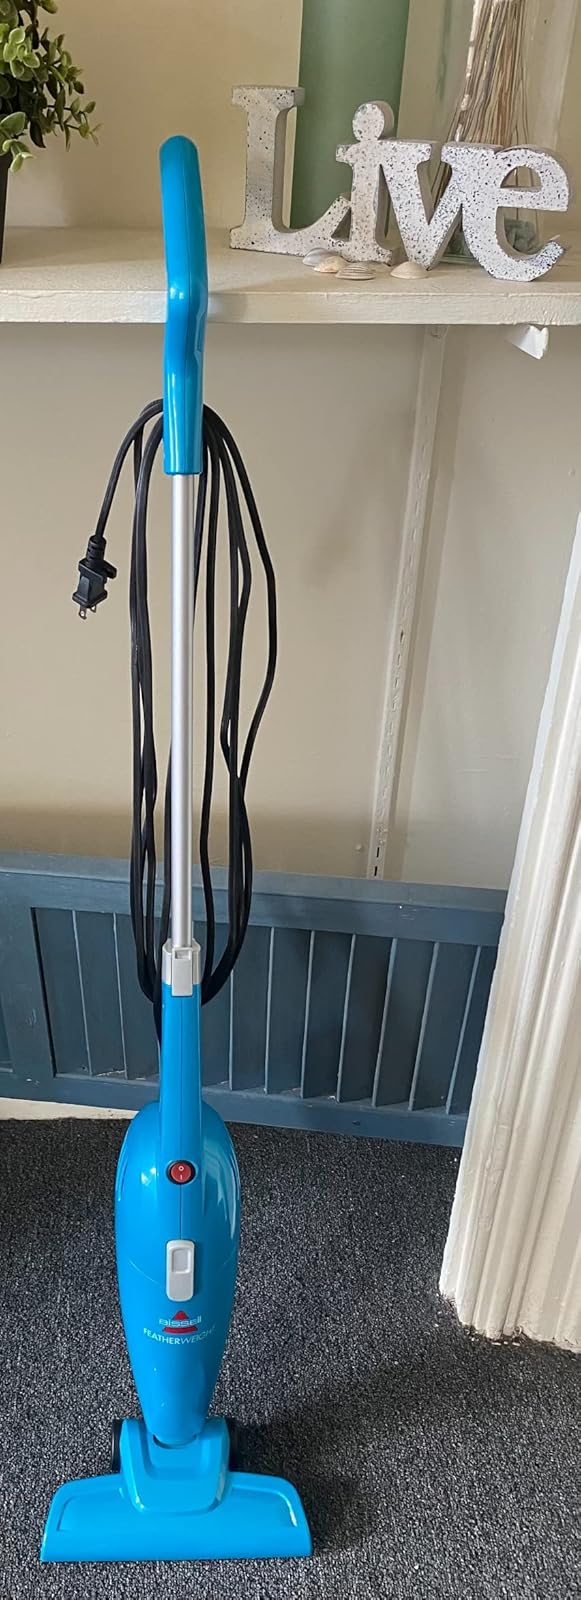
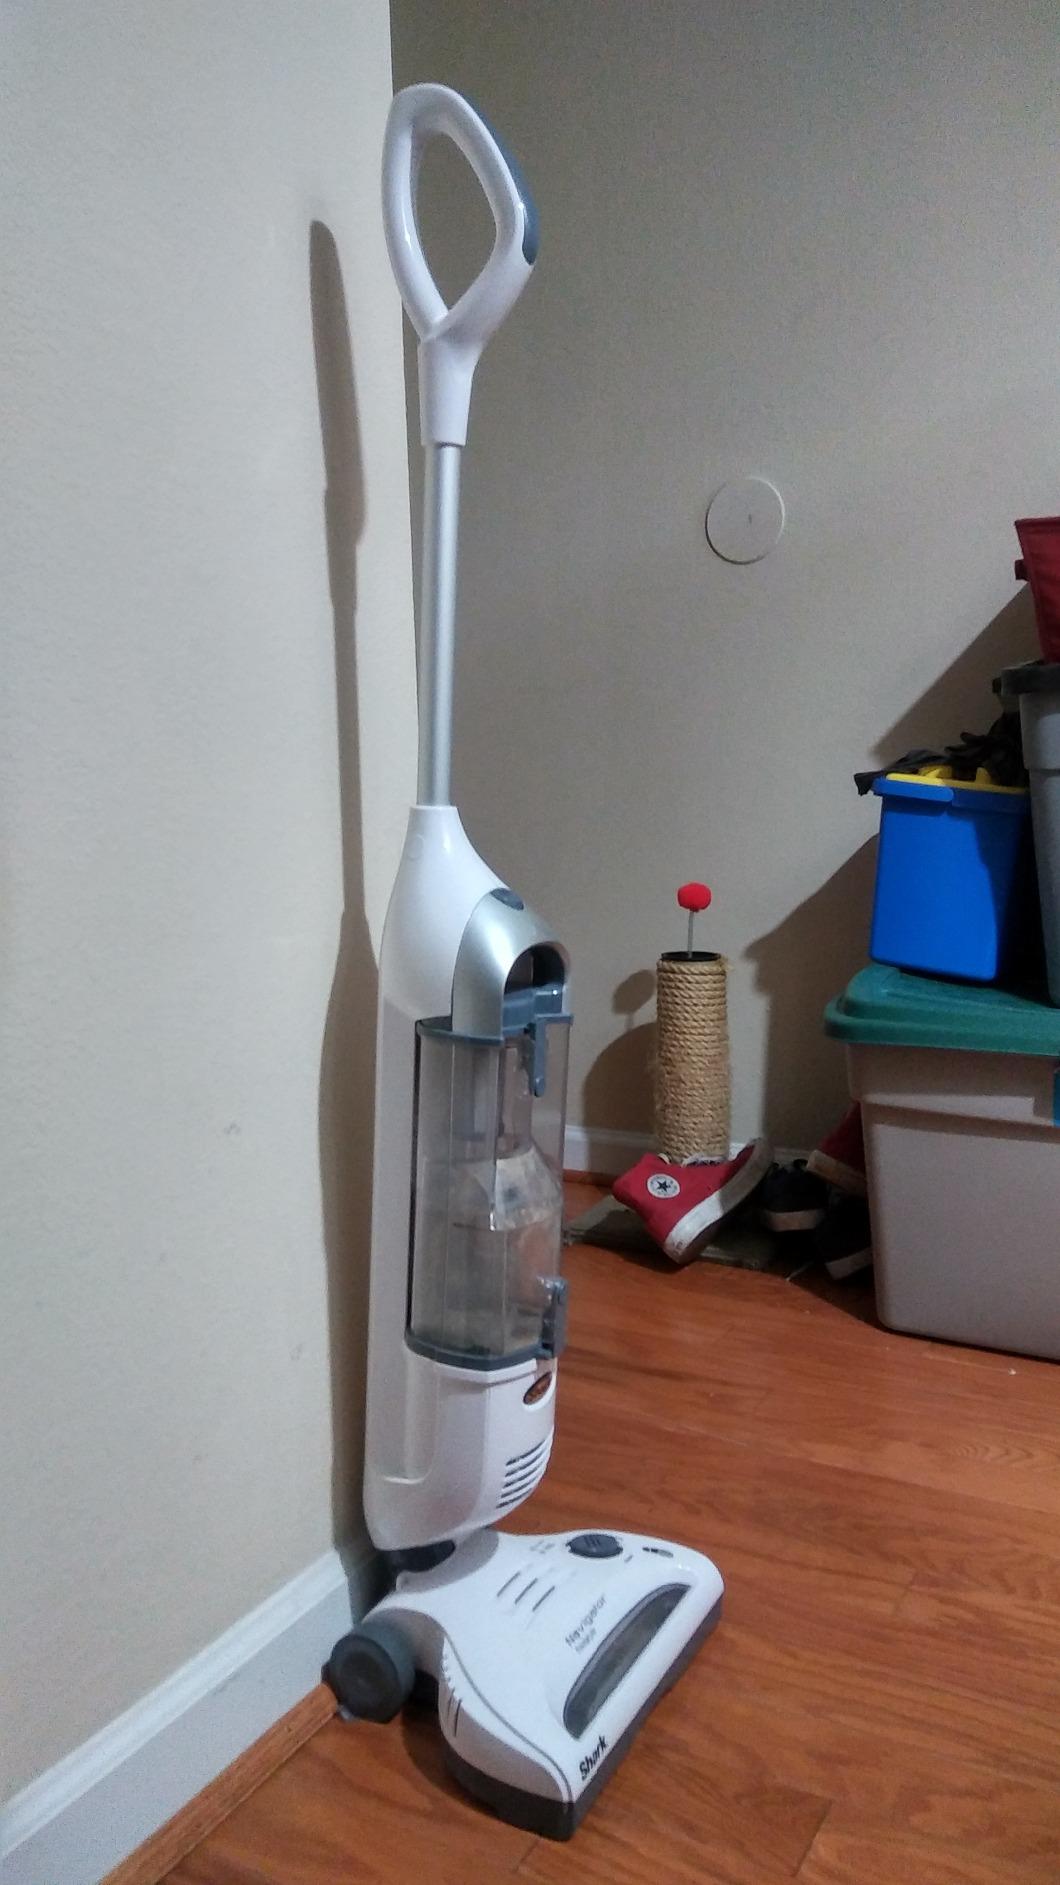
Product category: items_vacuum
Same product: no